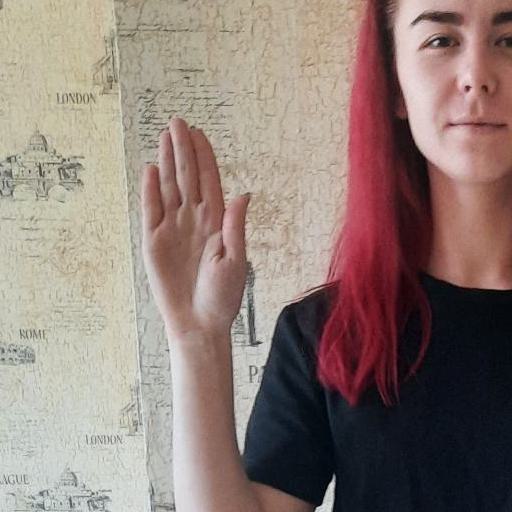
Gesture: stop